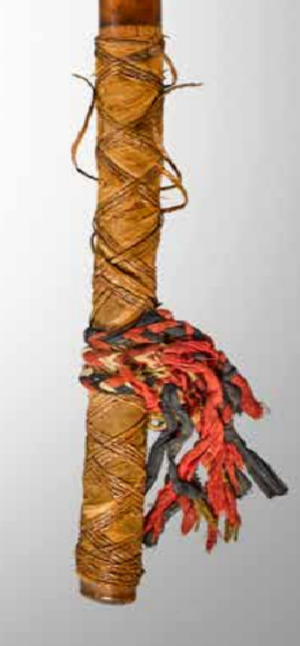
Manche décoré club kanak
Les massues kanak sont des armes traditionnelles des tribus kanak de Nouvelle-Calédonie.